Mississippi Coliseum

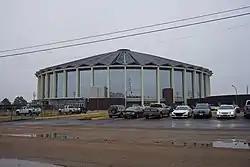
The Mississippi Coliseum in 2018

The Mississippi Coliseum is a 6,500-seat multi-purpose arena in Jackson, Mississippi, built in 1962 and located on the Mississippi State Fairgrounds complex. The arena has 6,812 seats available for basketball, and can be expanded to 10,000 for concerts. It sits 2900 feet (884 meters) atop the extinct Jackson Volcano.